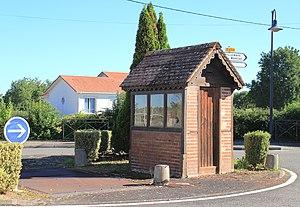
Bascule de Marsac (Hautes-Pyrénées)
Marsac est une commune française située dans le département des Hautes-Pyrénées, en région Occitanie.